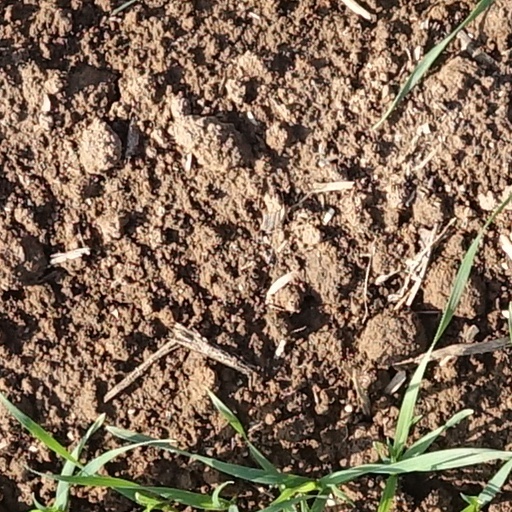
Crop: wheat